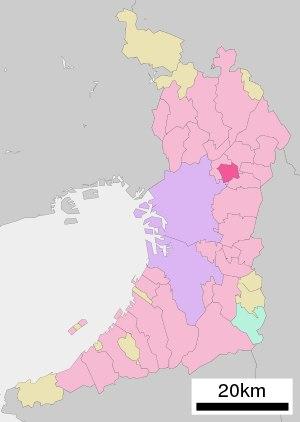
Kadoma est une ville de la préfecture d'Osaka, au Japon.